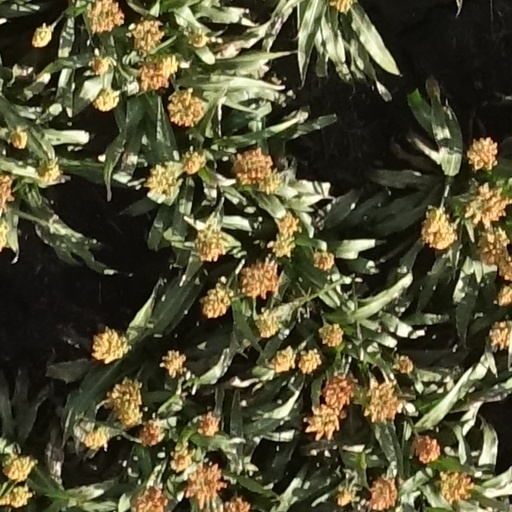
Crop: sorghum